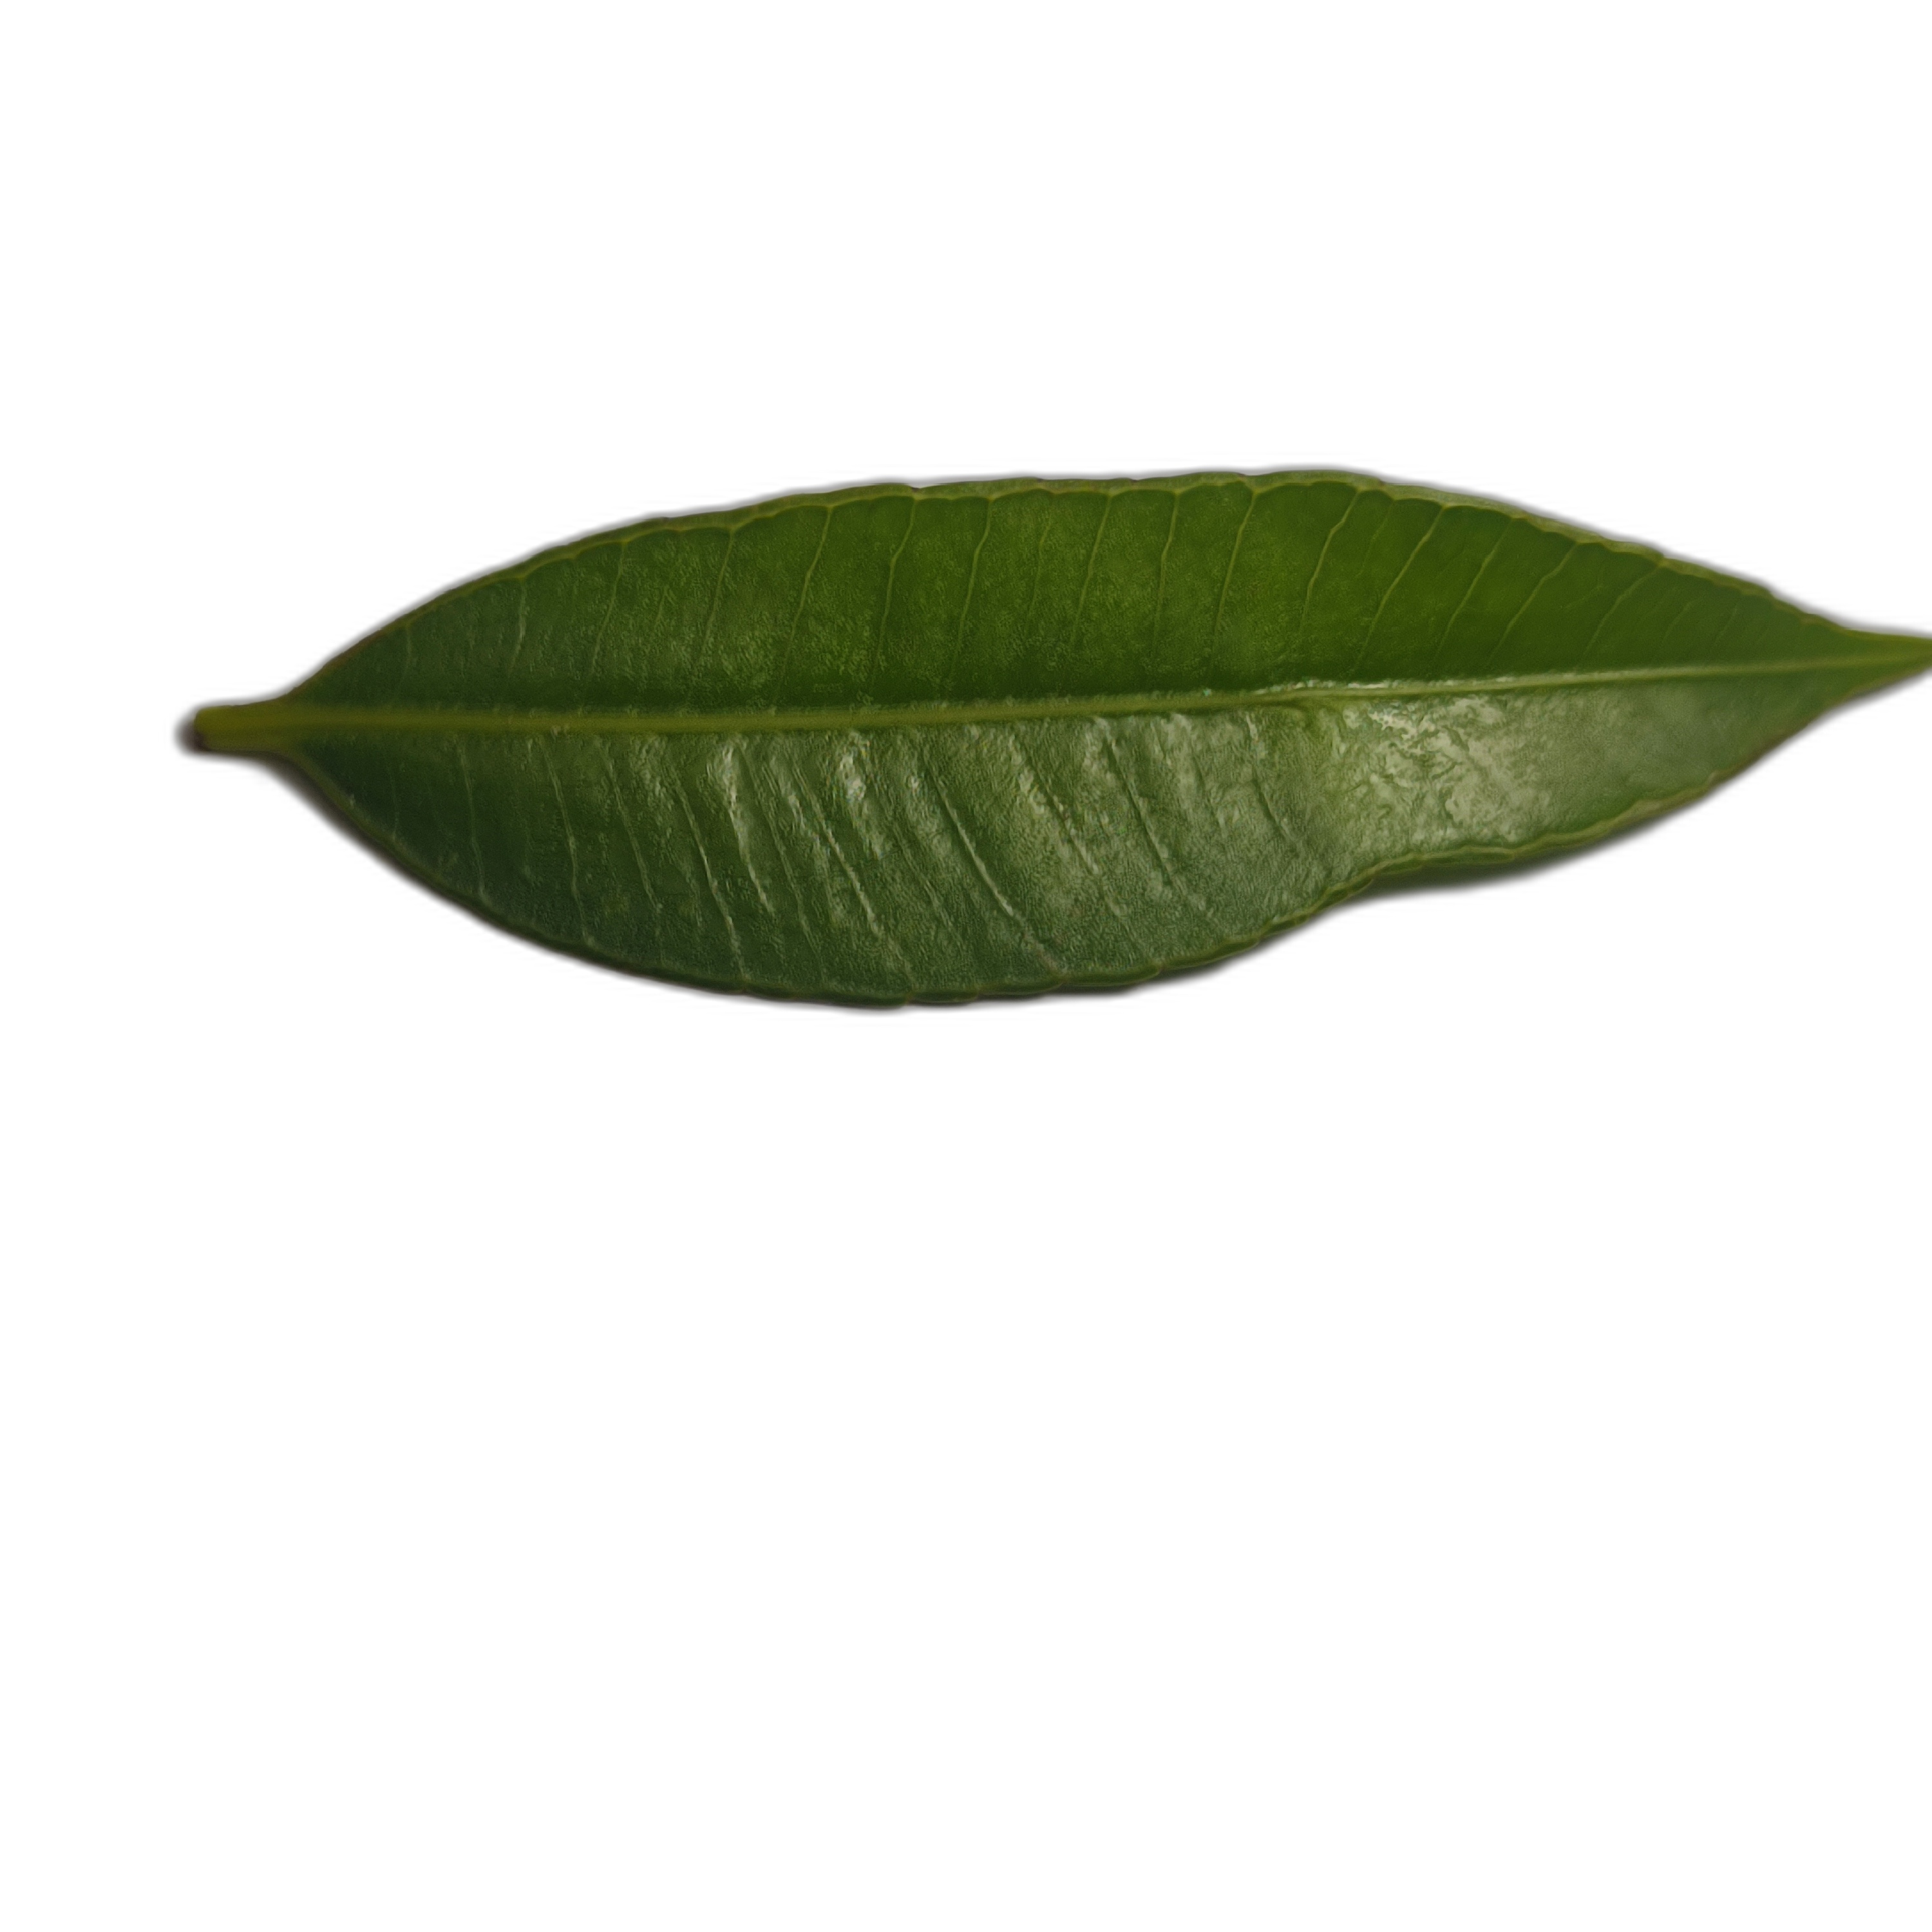
Label: healthy